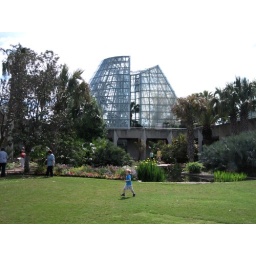
Dr. Lyons' son got in a lot of my shots. lol. such a cute little boy.